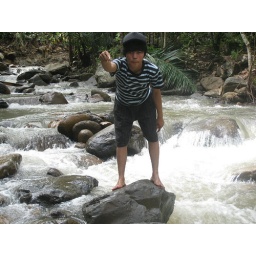
.: me in the river rock III :.